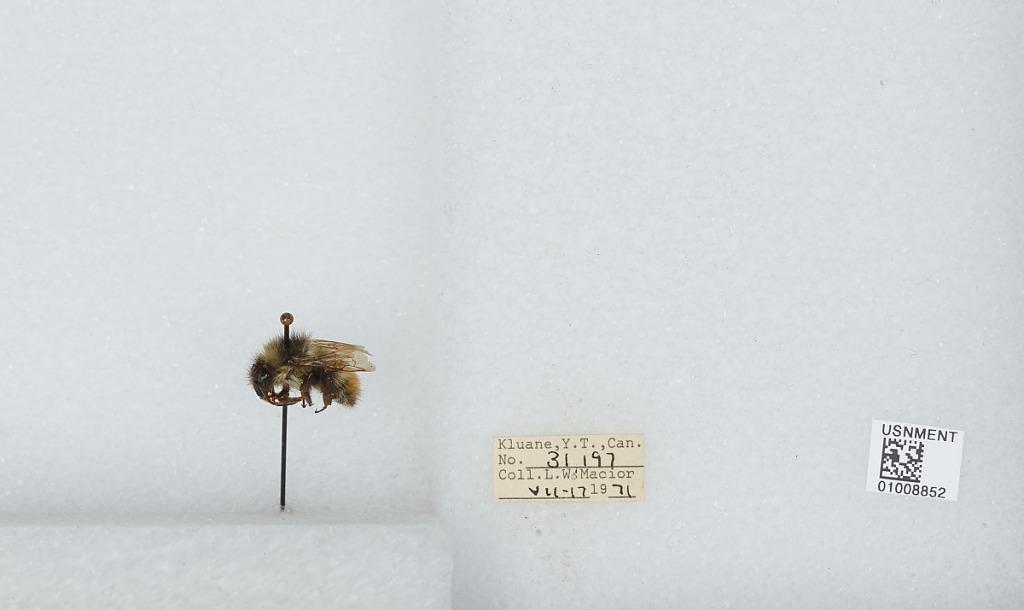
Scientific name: Bombus (Pyrobombus) flavifrons Cresson
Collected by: L. Macior
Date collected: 1971-7-17
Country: Canada
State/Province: Yukon Territory
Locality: Kluane
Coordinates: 60.75, -139.5